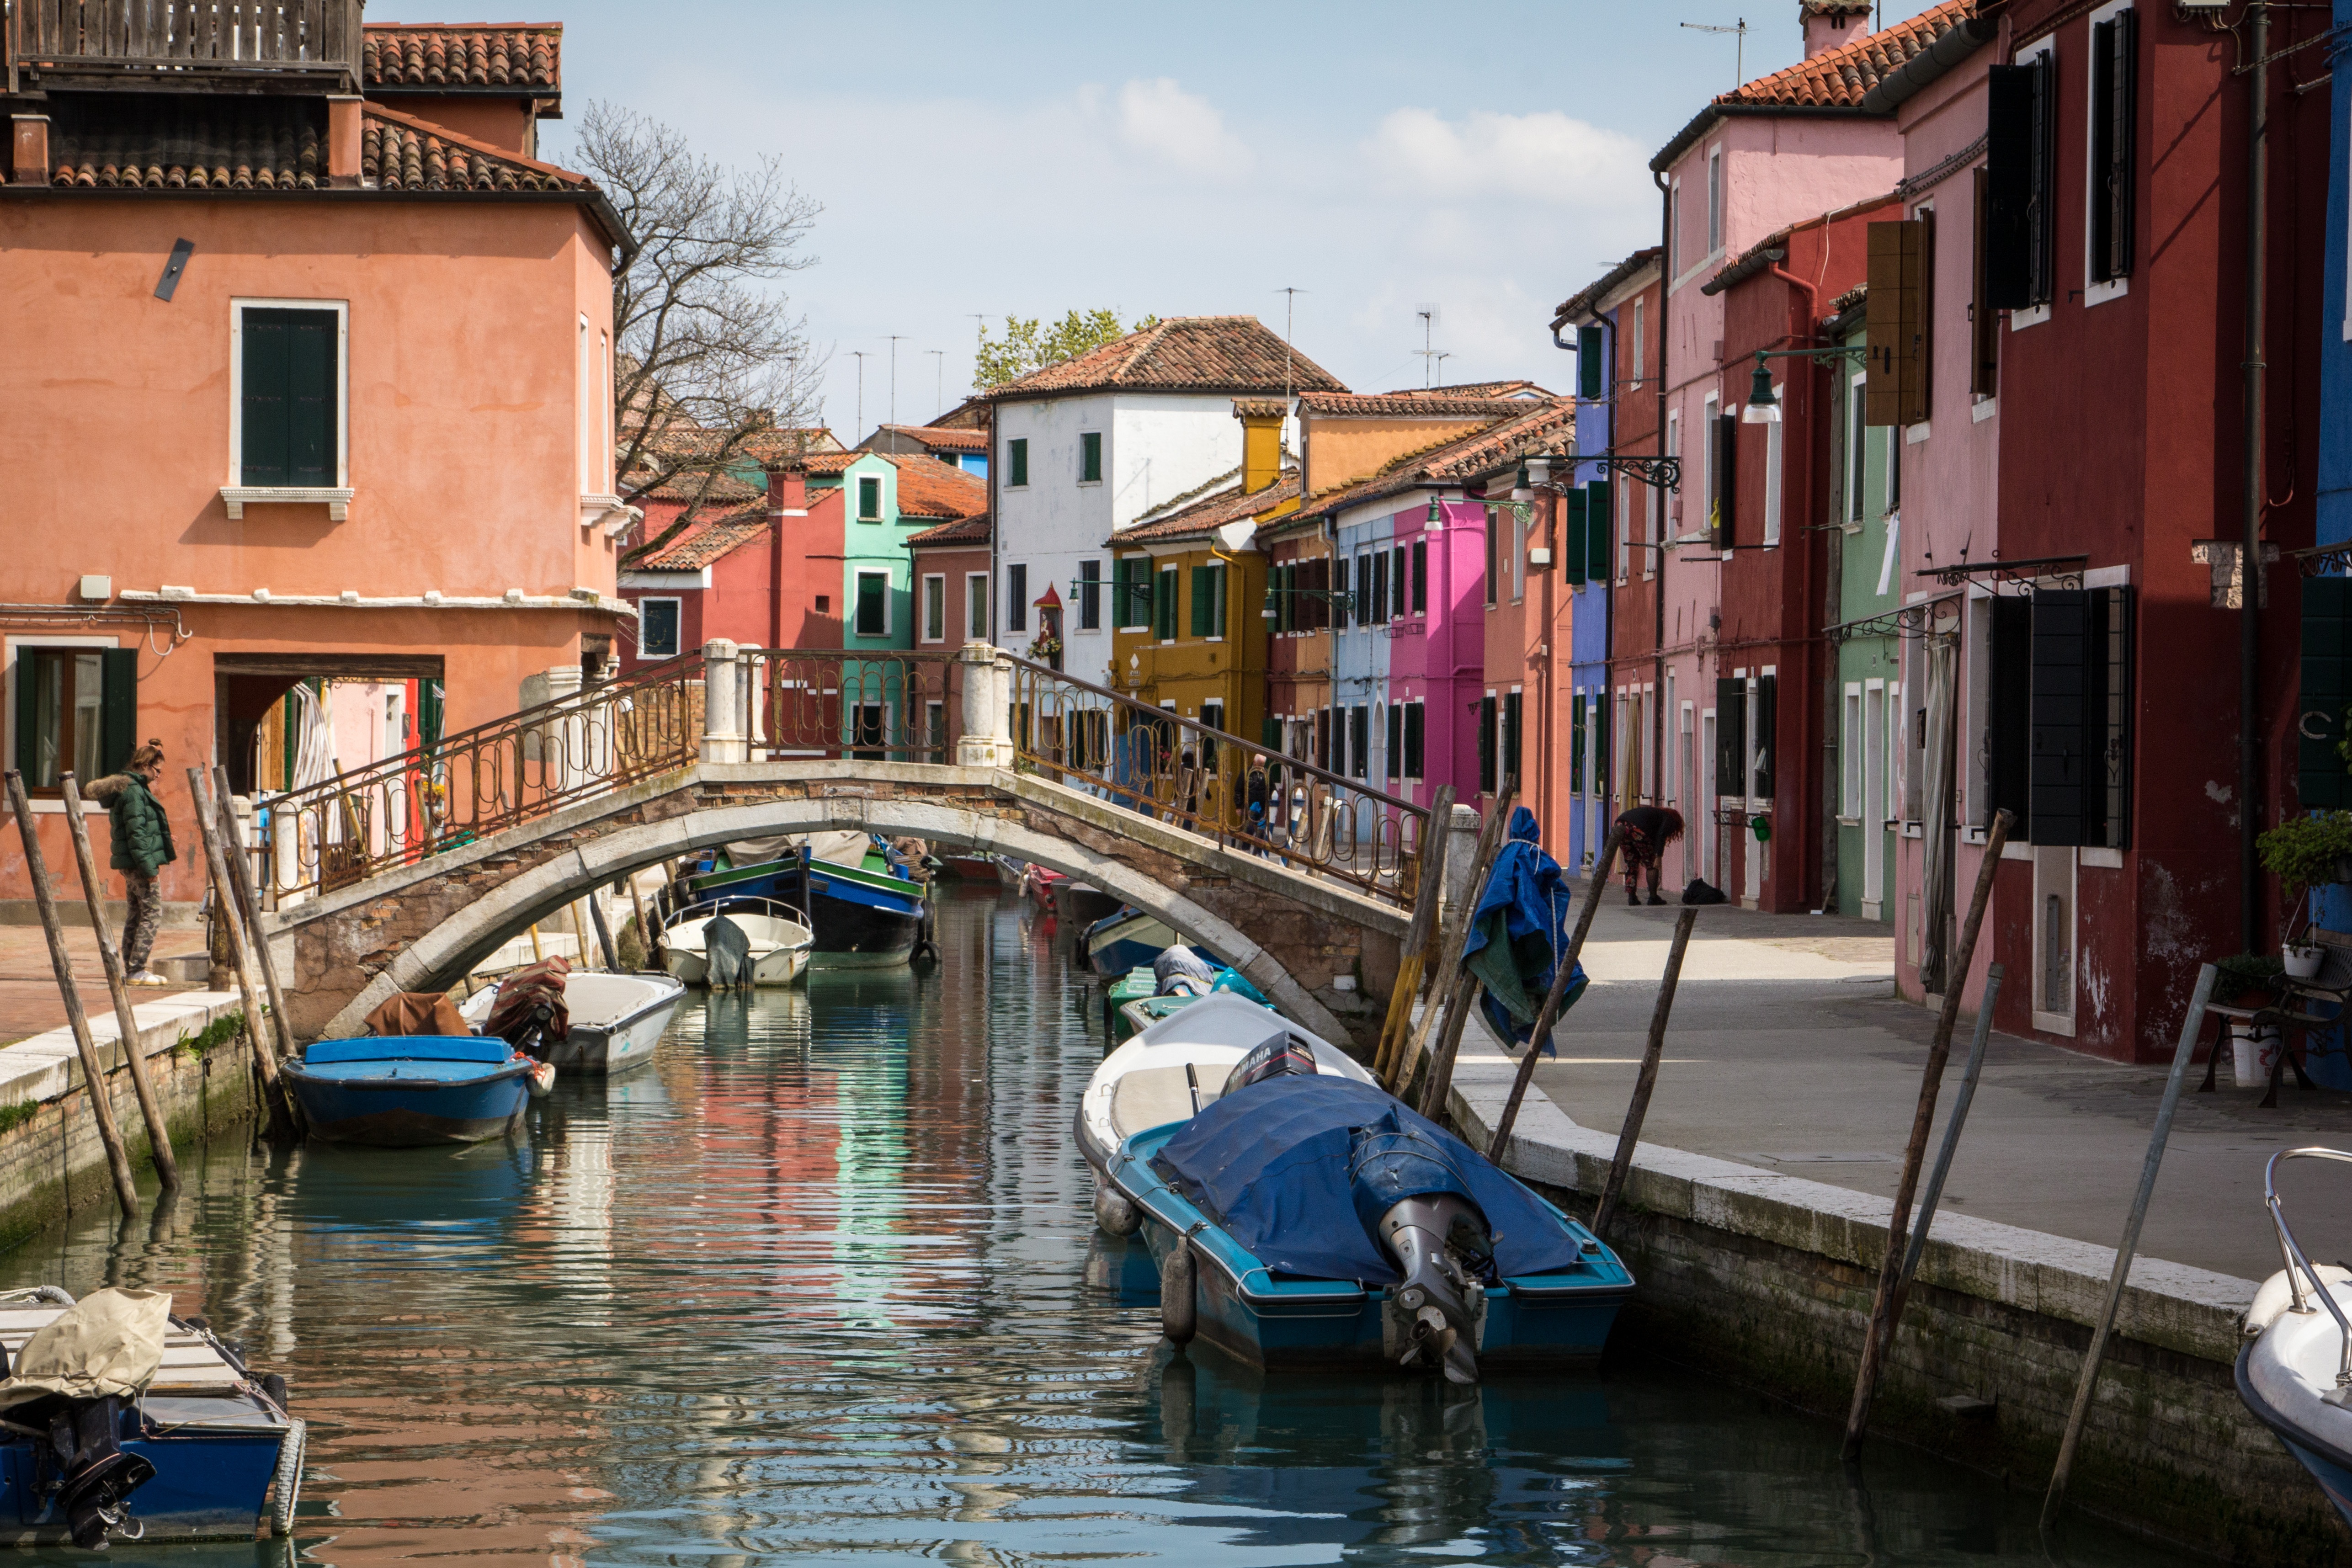
water, architecture, boat, town, old, city, river, canal, cityscape, vacation, europe, vehicle, romantic, italy, venice, historic, tourism, waterway, body of water, venezia, veneto, history, channel, european, gondola, italian, burano, neighbourhood, landform, venetian, geographical feature